Dennis Washington

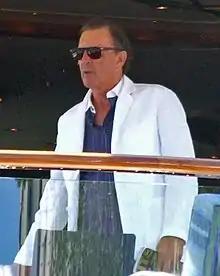

Dennis R. Washington (born 1934) is an American billionaire industrialist who owns a controlling interest in a large consortium of privately held companies, collectively known as the Washington Companies. The consortium's main assets are in British Columbia, Canada, Washington, and Montana. The largest holding is a family-managed industrial ship manufacturer and marine freight transport service known as Seaspan Marine Corporation based in Vancouver, B.C.